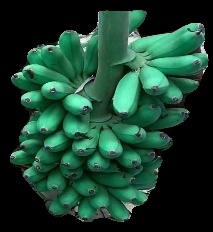
Variety: rasbale
Grade: grade1